Anna Cataldi

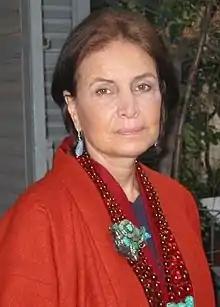

Anna Margherita Cataldi (14 November 1939 – 1 September 2021) was an Italian humanitarian, journalist, film producer, and author of several books.